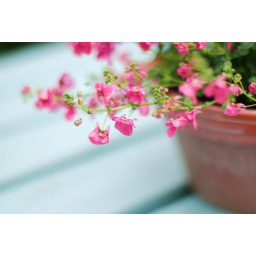
pink flowers in my garden